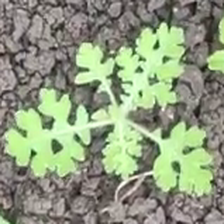
Weed species: Gajar_gavat_(Parthenium hysterophorus)